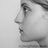
Emotion: neutral